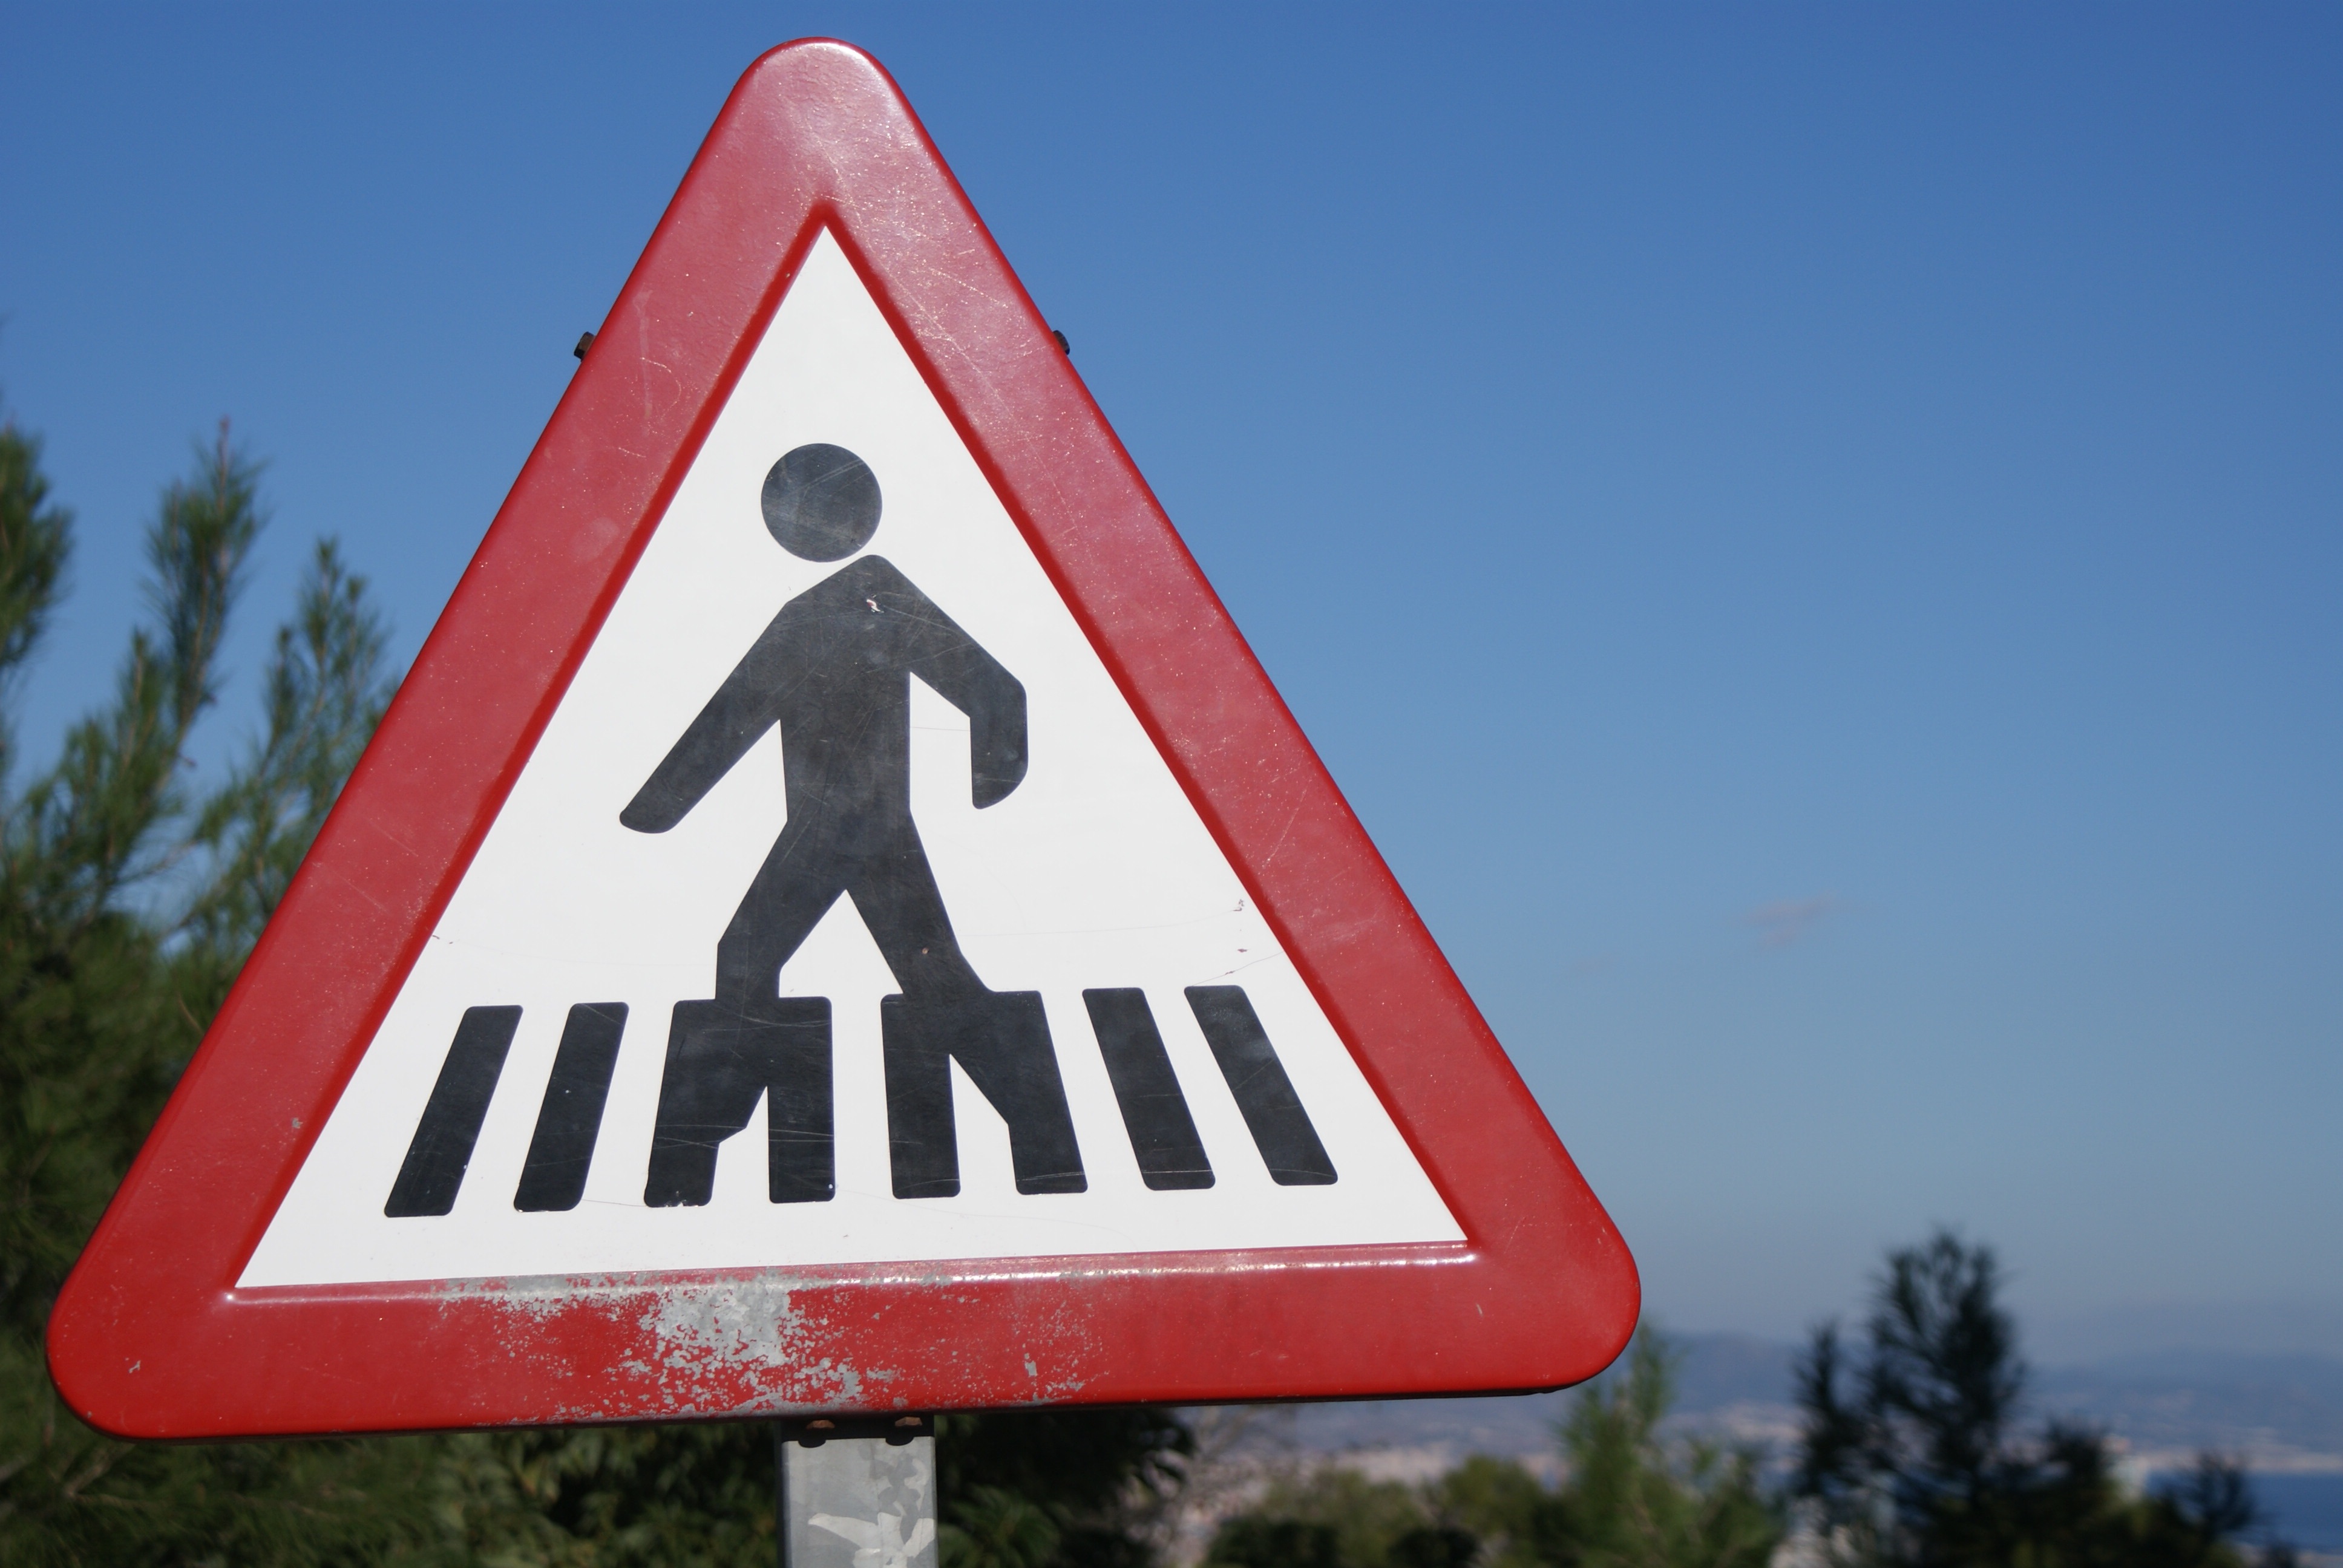
transit, sign, red, signal, street sign, signage, lane, security, stop sign, worker, traffic sign